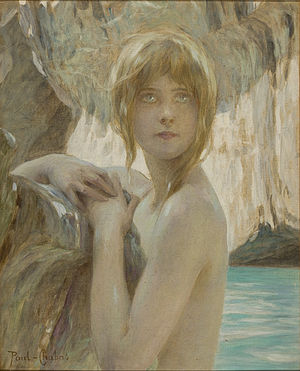
Paul Émile Chabas
Paul Émile Chabas, Blond nymfe, ukendt datering, Museu de Arte de São Paulo.
Paul Émile Chabas var en fransk maler, illustrator og medlem af Académie des Beaux-Arts.